British Rail Class 379

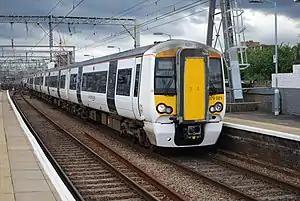
Greater Anglia Class 379 at in 2012

The British Rail Class 379 "Electrostar" is an electric multiple unit (EMU) passenger train which was designed and built by Bombardier Transportation. The trains are part of the company's extensive Electrostar family.